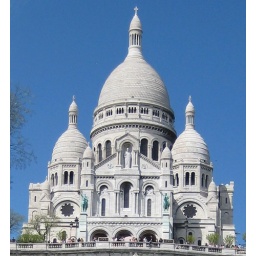
The bleached stone of the church looking bright against the blue Sky on a warm Spring day.